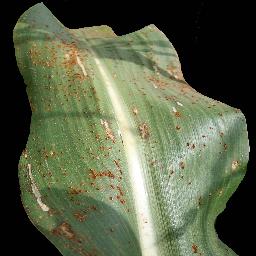
Label: Corn___Common_rust